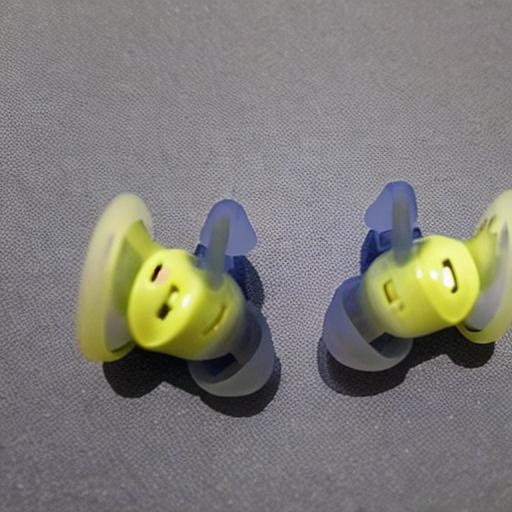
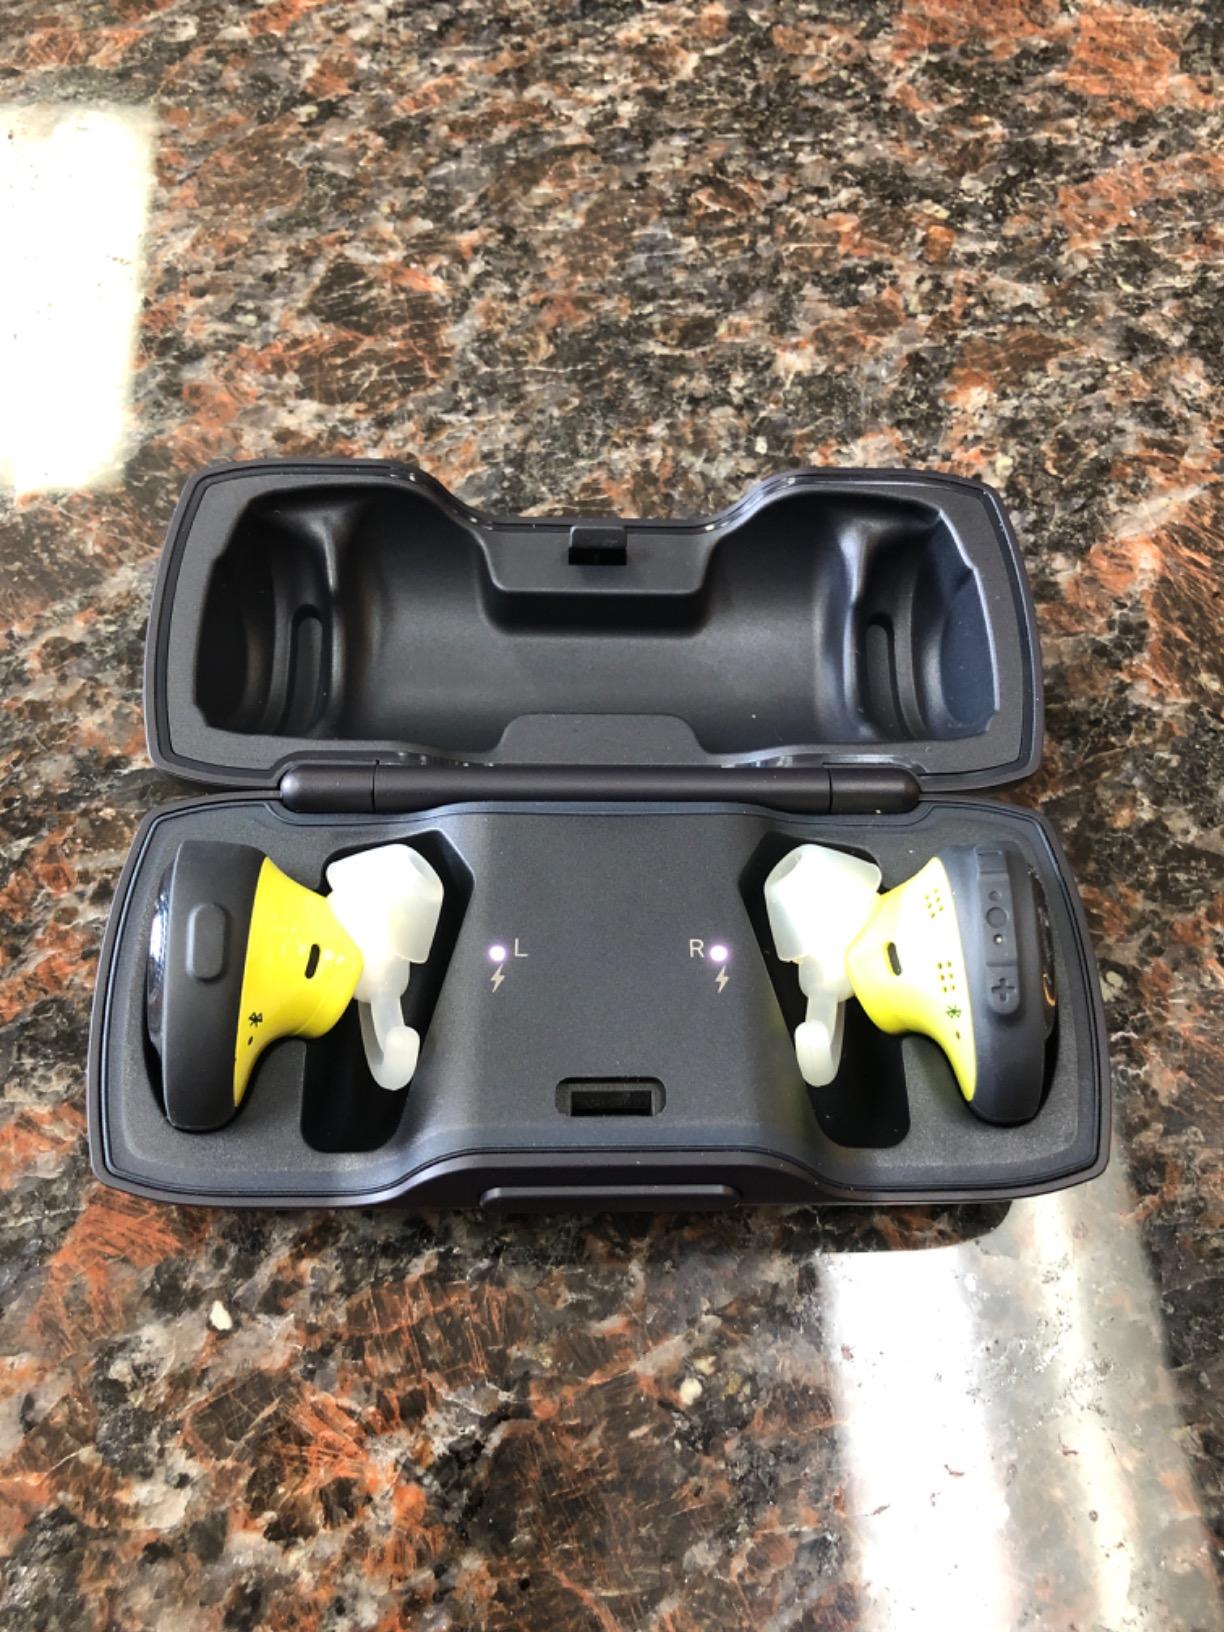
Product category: earbuds
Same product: no